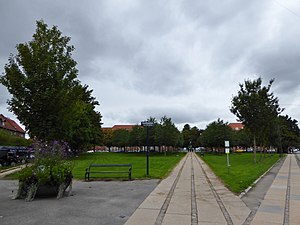
Gandhiparken
Gandhiparken set fra Borups Allé.
Gandhiparken, tidligere Gandhis Plæne, er en mindre park i Nordvestkvarteret i København. Parken er opkaldt efter den indiske politiker Mahatma Gandhi, der stod i spidsen for Indiens uafhængighedsbevægelse.